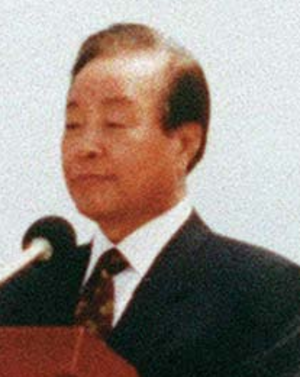
Ceci est une liste des chefs d'État de Corée qui gouvernèrent la Corée.
Le président de la République de Corée est, selon la constitution sud-coréenne, chef de l'exécutif, commandant en chef des forces armées, et chef de l'État de la Corée du Sud.
Ce tableau présente la liste des présidents de la République de Corée, depuis la fondation de celle-ci en 1948.